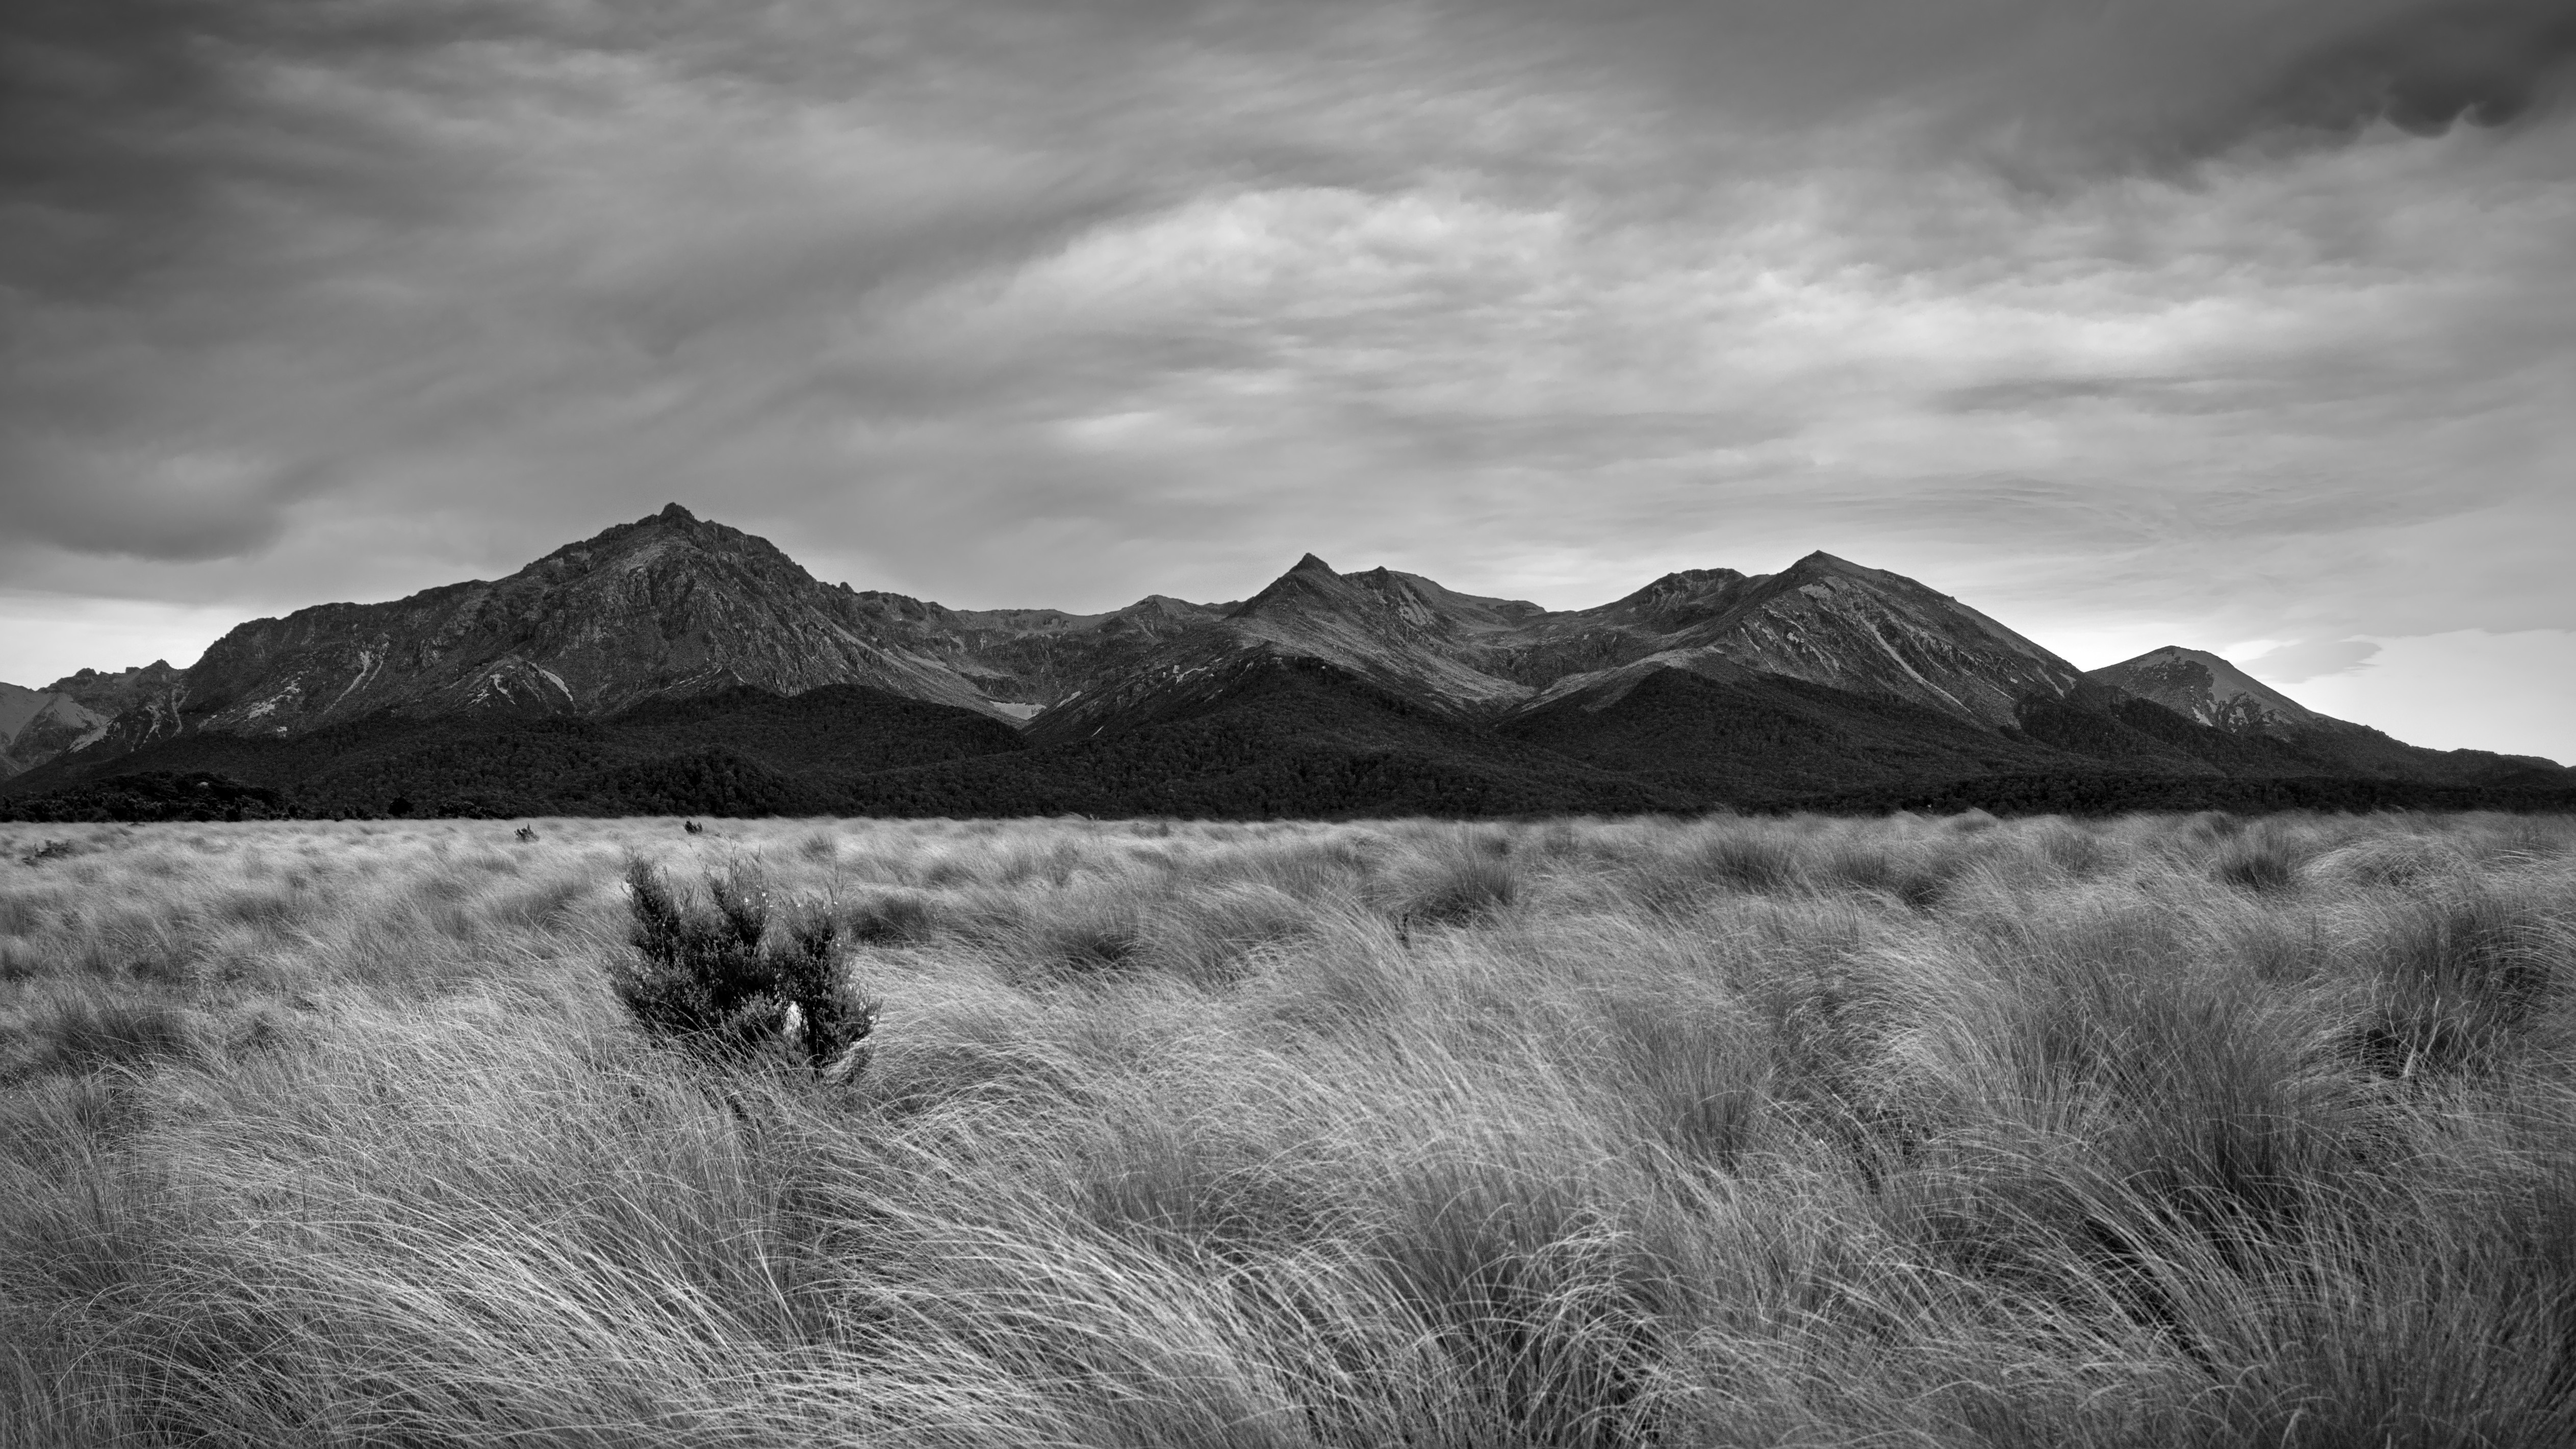
landscape, nature, grass, rock, horizon, wilderness, mountain, snow, cloud, black and white, sky, photography, hill, mountain range, weather, monochrome, badlands, loch, rural area, meteorological phenomenon, monochrome photography, geographical feature, atmospheric phenomenon, mountainous landforms